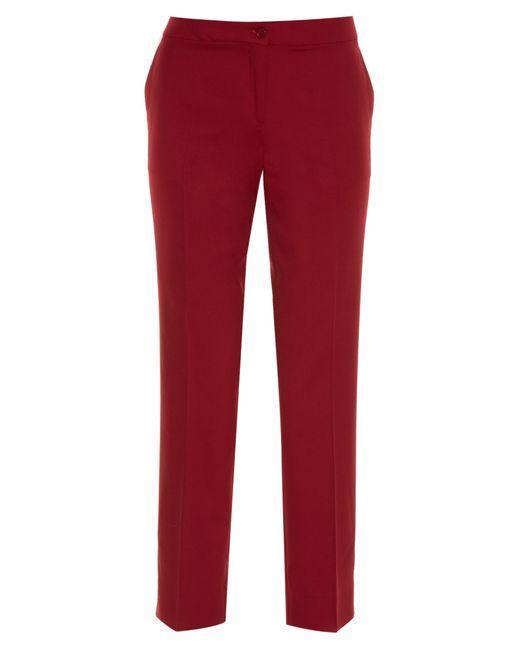
rote Hose, mit Seitentaschen, schlichtes und elegantes Design, Gabardine-Stoff, ideal für die Arbeit im Büro